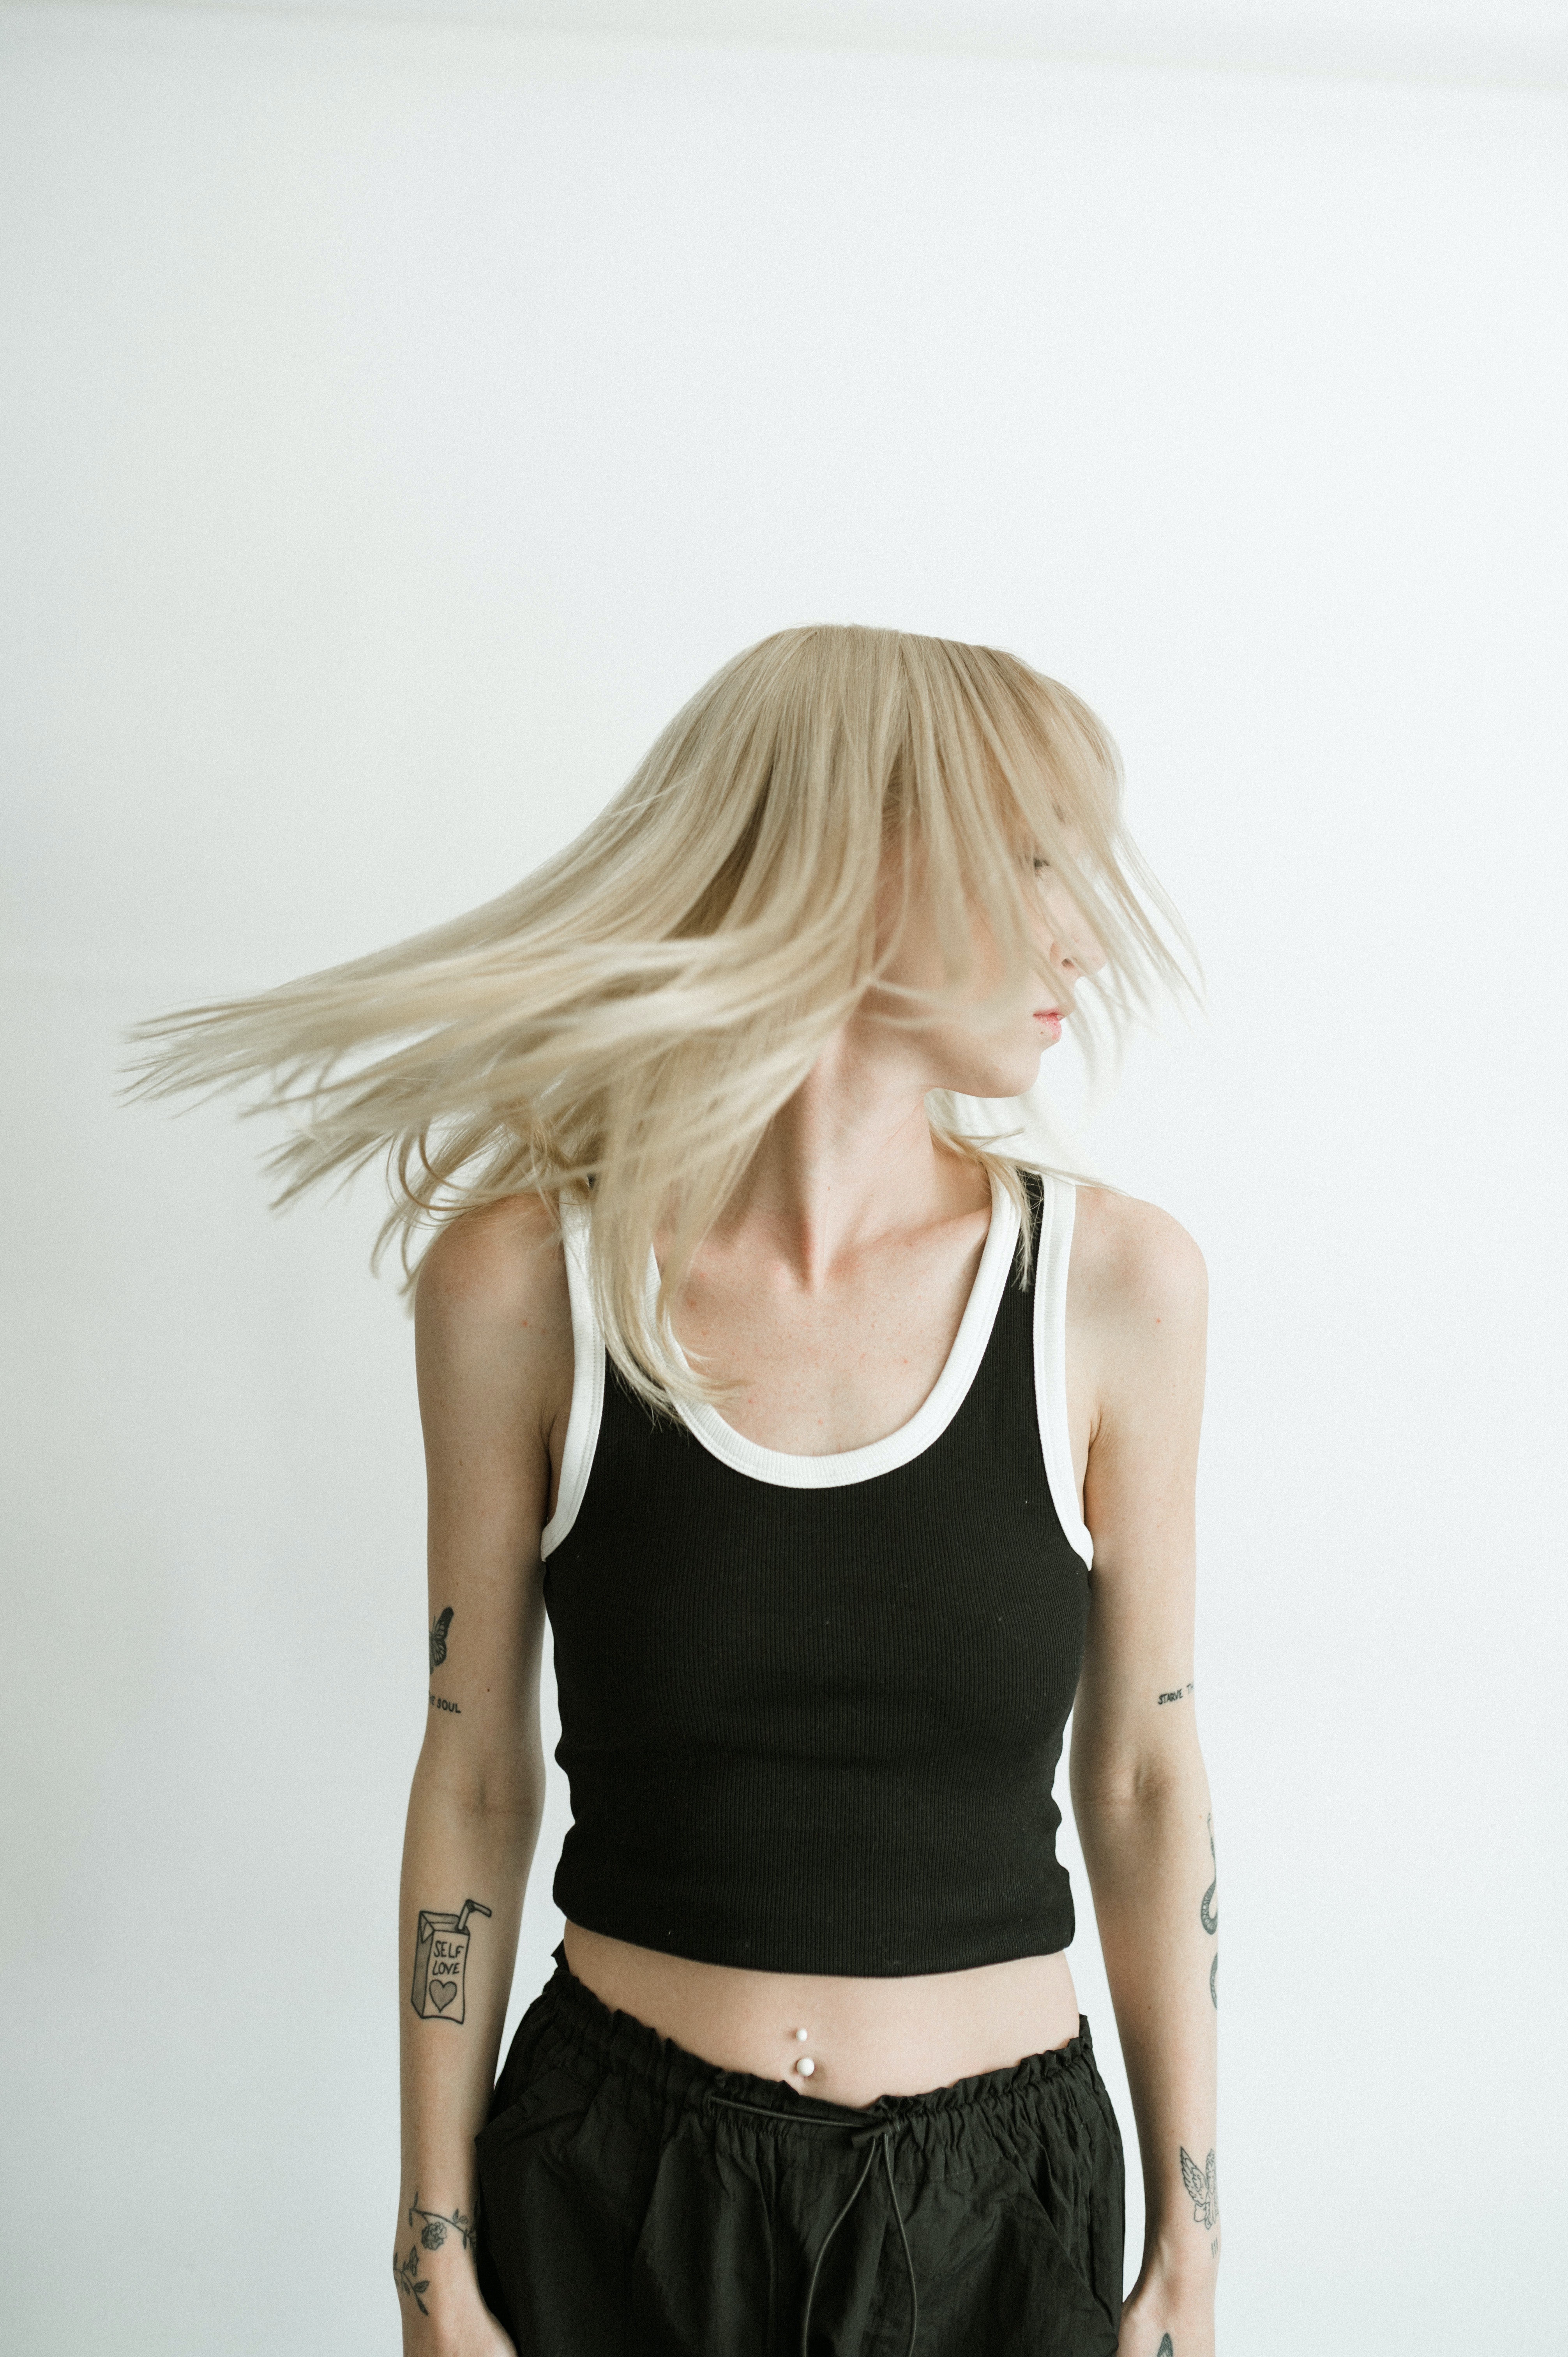
woman, shoulder, Active tank, undershirt, human body, neck, sleeve, waist, t shirt, elbow, thigh, trunk, chest, long hair, magenta, Active pants, human leg, abdomen, pattern, fashion design, electric blue, top, knee, sportswear, stomach